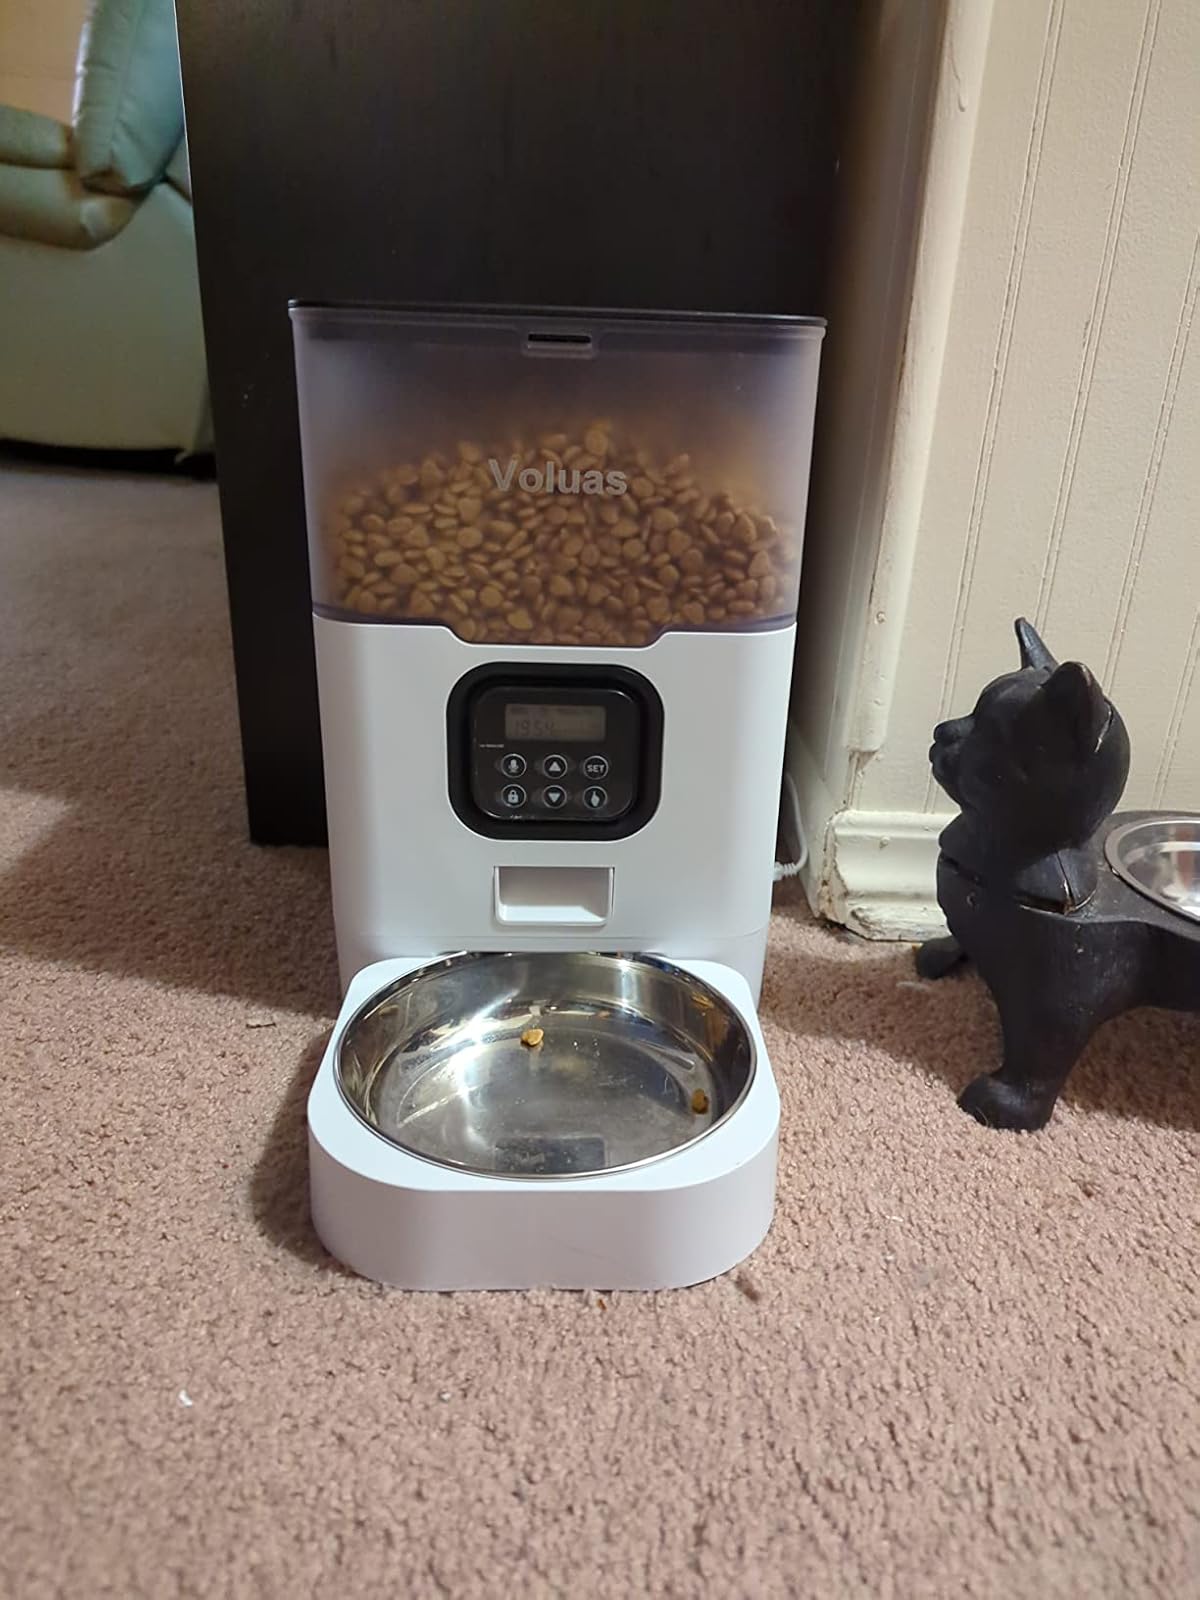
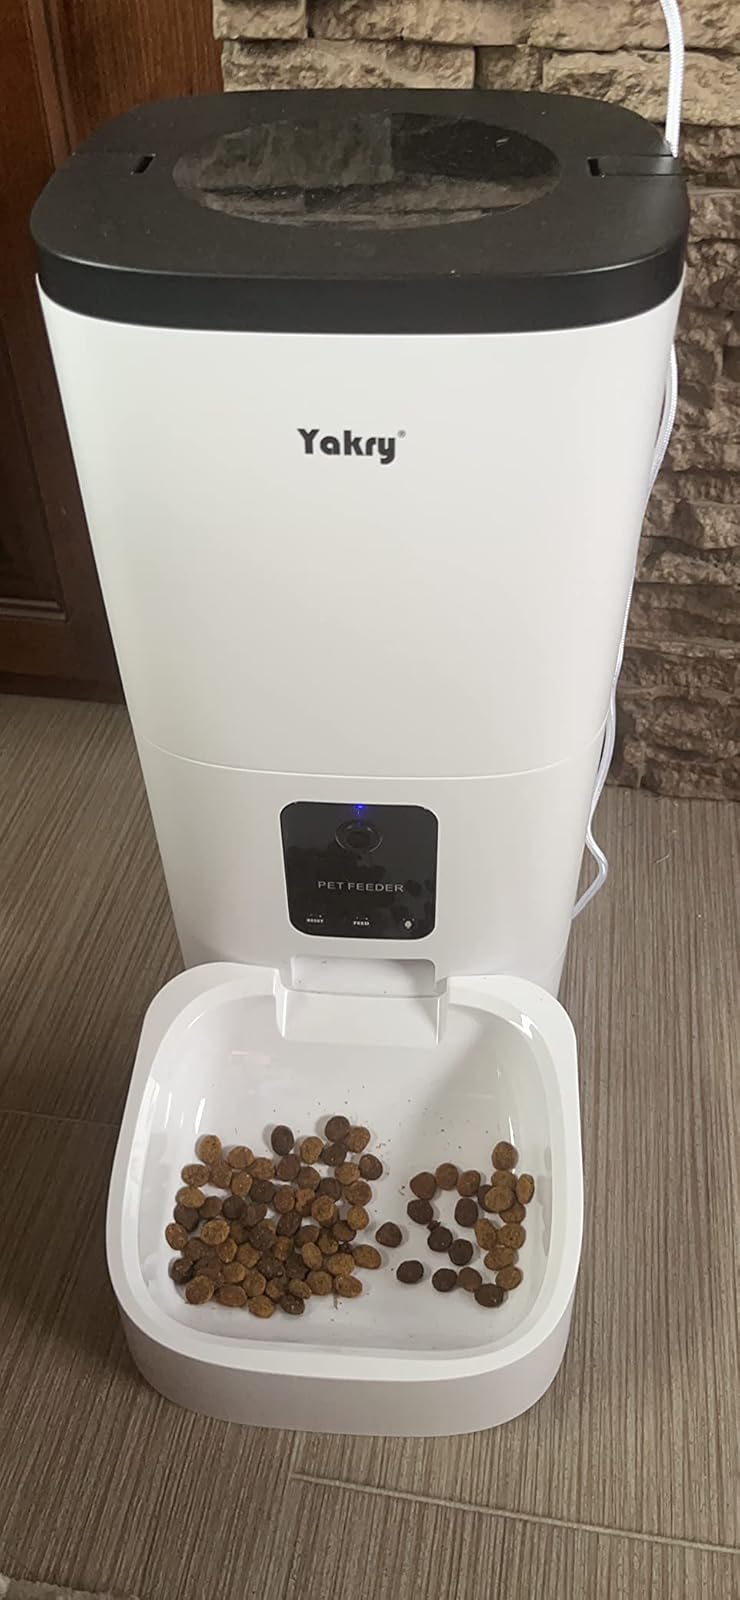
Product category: items_feeder
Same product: no